Huns

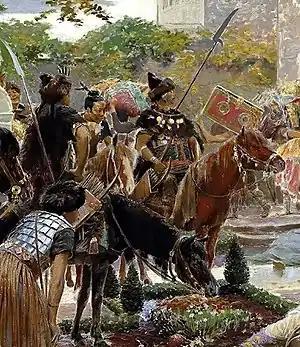
"Huns" by G. Rochegrosse (detail)"

As a nomadic people, the Huns spent a great deal of time riding horses: Ammianus claimed that the Huns "are almost glued to their horses", Zosimus claimed that they "live and sleep on their horses", and Sidonius claimed that "[s]carce had an infant learnt to stand without his mother's aid when a horse takes him on his back". They appear to have spent so much time riding that they walked clumsily, something observed in other nomadic groups. Roman sources characterize the Hunnic horses as ugly. It is not possible to determine the exact breed of horse the Huns used, despite a relatively good description by the Roman writer Vegetius. Sinor believes that it was likely a breed of Mongolian pony. However, horse remains are absent from all identified Hun burials. Based on anthropological descriptions and archaeological finds of other nomadic horses, Maenchen-Helfen believes that they rode mostly geldings.